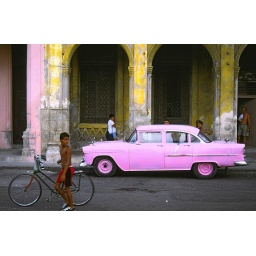
the pink vintage car in Havana